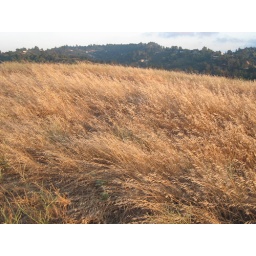
Hiking around the Lafayette Reservoir - Beautiful golden California hill closeup